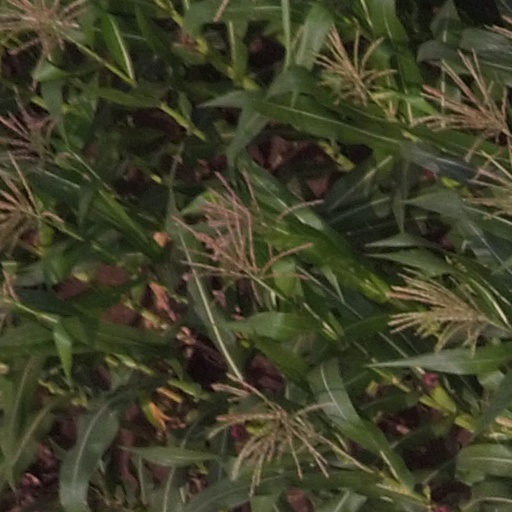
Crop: maize; corn